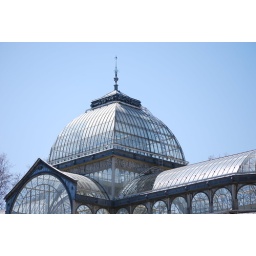
Madrid - don't throw stones in glass houses...